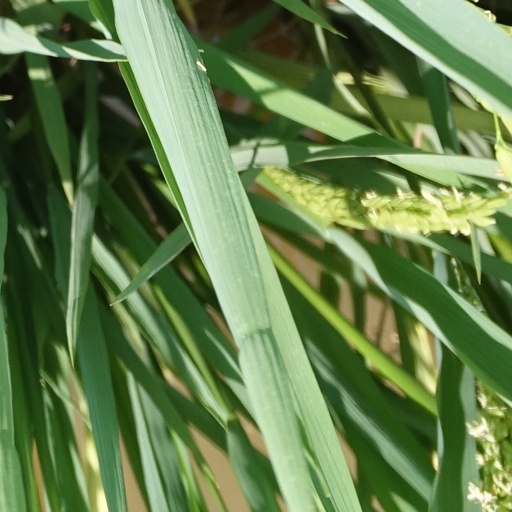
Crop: rice